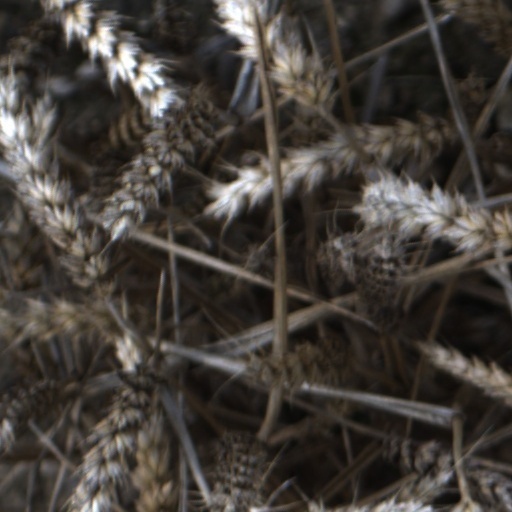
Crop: wheat